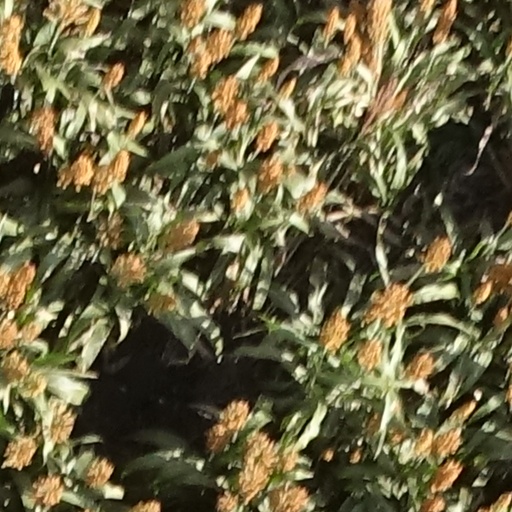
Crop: sorghum